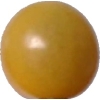
Label: tomato_cherry_yellow